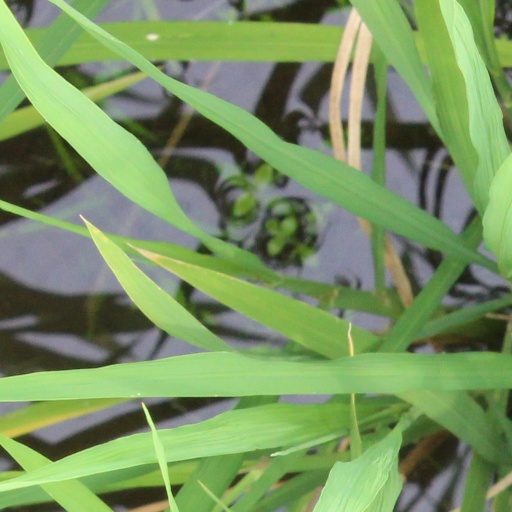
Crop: rice